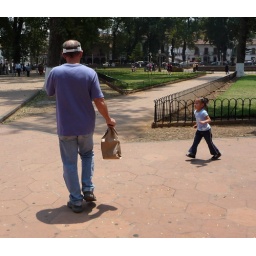
Paul bought a wild cardinal that a street vendor had. It's in the sack.